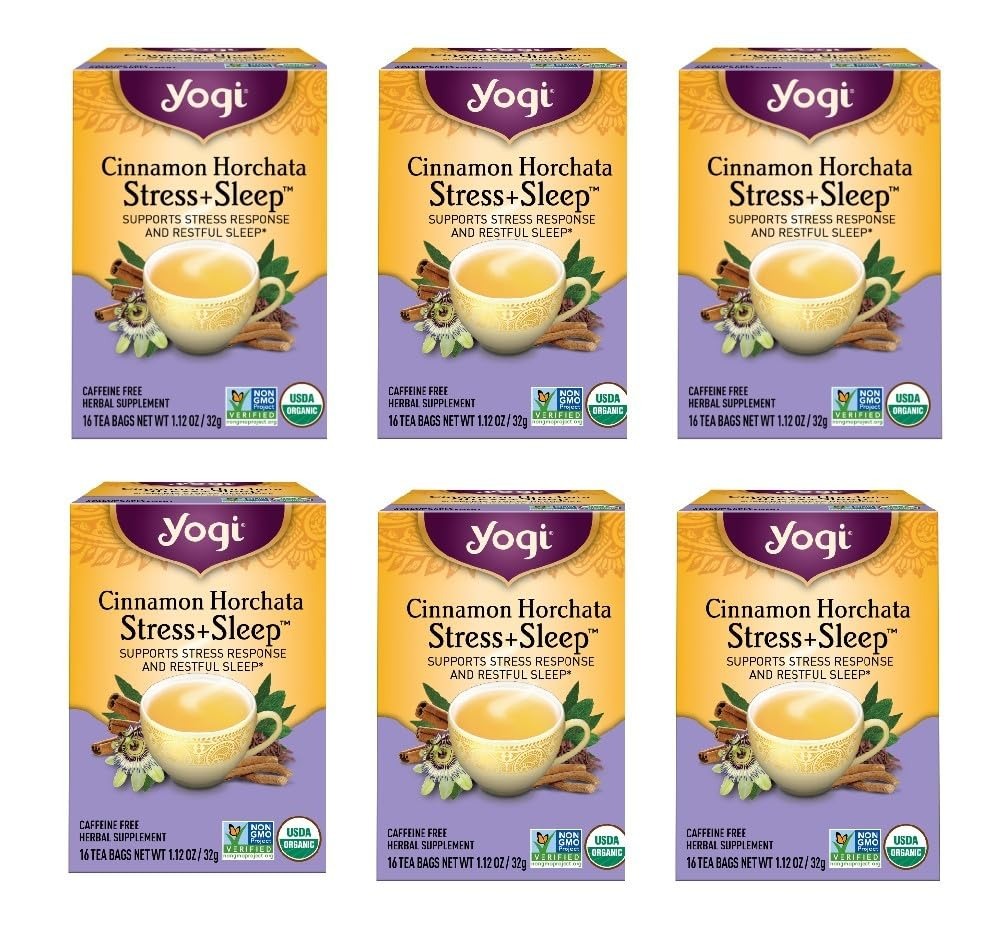
Item Name: Yogi Tea Cinnamon Horchata Stress & Sleep - 16 Tea Bags per Pack (6 Packs) - Organic Sleep Tea - Supports a Restful Sleep - Includes Ashwagandha, Passionflower & Apple Cider Vinegar
Bullet Point 1: Organic Sleep Tea: Yogi Tea Cinnamon Horchata Stress and Sleep combines Ashwagandha and soothing Passionflower to support a good night’s sleep
Bullet Point 2: Delicious Cinnamon Tea: To this herbal tea blend, we add warming Cinnamon and toasty Rice for a comforting cup; enjoy it in the evening to help you relax
Bullet Point 3: Tea Bag Instructions: Bring water to boiling and steep the tea bag for 7 minutes; for a stronger tea, use 2 tea bags
Bullet Point 4: Organic Tea Ingredients: This Yogi tea is vegan, USDA Organic, and NON-GMO, so you can be sure you're getting the best in every cup
Bullet Point 5: Uniquely Yogi: We believe in using the highest quality spices and botanicals, complementing them with intriguing, delightful flavors, qualities that make all of our teas uniquely Yogi
Value: 96.0
Unit: Count

Price: 4.59